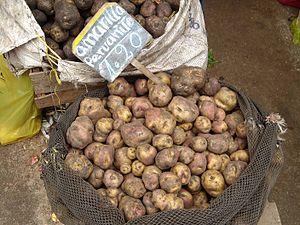
Papa amarilla (pomme de terre indigène du Pérou, à chair jaune)
Le secteur de la pomme de terre au Pérou se caractérise par son importance, la pomme de terre y est un aliment de base, surtout dans les régions rurales, qui imprègne sa culture gastronomique, par son ancienneté, le Pérou est en effet considéré comme le berceau de la pomme de terre, par la diversité des modes de culture avec la coexistence de petits paysans pratiquant une culture de subsistance dans les régions andines d'altitude et de grande exploitations pratiquant dans les régions côtières une culture commerciale destinée aux marchés urbains. Avec 12,4 millions de tonnes, le Pérou est le 18ᵉ producteur mondial, le premier en Amérique du Sud, mais le rendement moyen, 12,6 tonnes par hectare, est inférieur à la moyenne mondiale.
Les variétés de pommes de terre sont très nombreuses. On en connaît plusieurs milliers, plus de 10 000 selon certaines estimations, qui se répartissent en deux groupes. D'une part les cultivars modernes, répandus dans tous les pays du monde où la pomme de terre est cultivée, et qui dérivent des tubercules introduits en Europe vers la fin du XVIᵉ siècle. Ils sont classés dans la sous-espèce Solanum tuberosum subsp. tuberosum. D'autre part, les variétés indigènes d'Amérique du Sud, appelées localement « papas nativas », qui ne sont pratiquement pas cultivées en dehors de leur aire d'origine. Elles sont classées principalement dans la sous-espèce Solanum tuberosum subsp. andigenum, mais aussi pour certaines dans des espèces apparentées cultivées seulement dans les hauts-plateaux andins, notamment les pommes de terre amères.